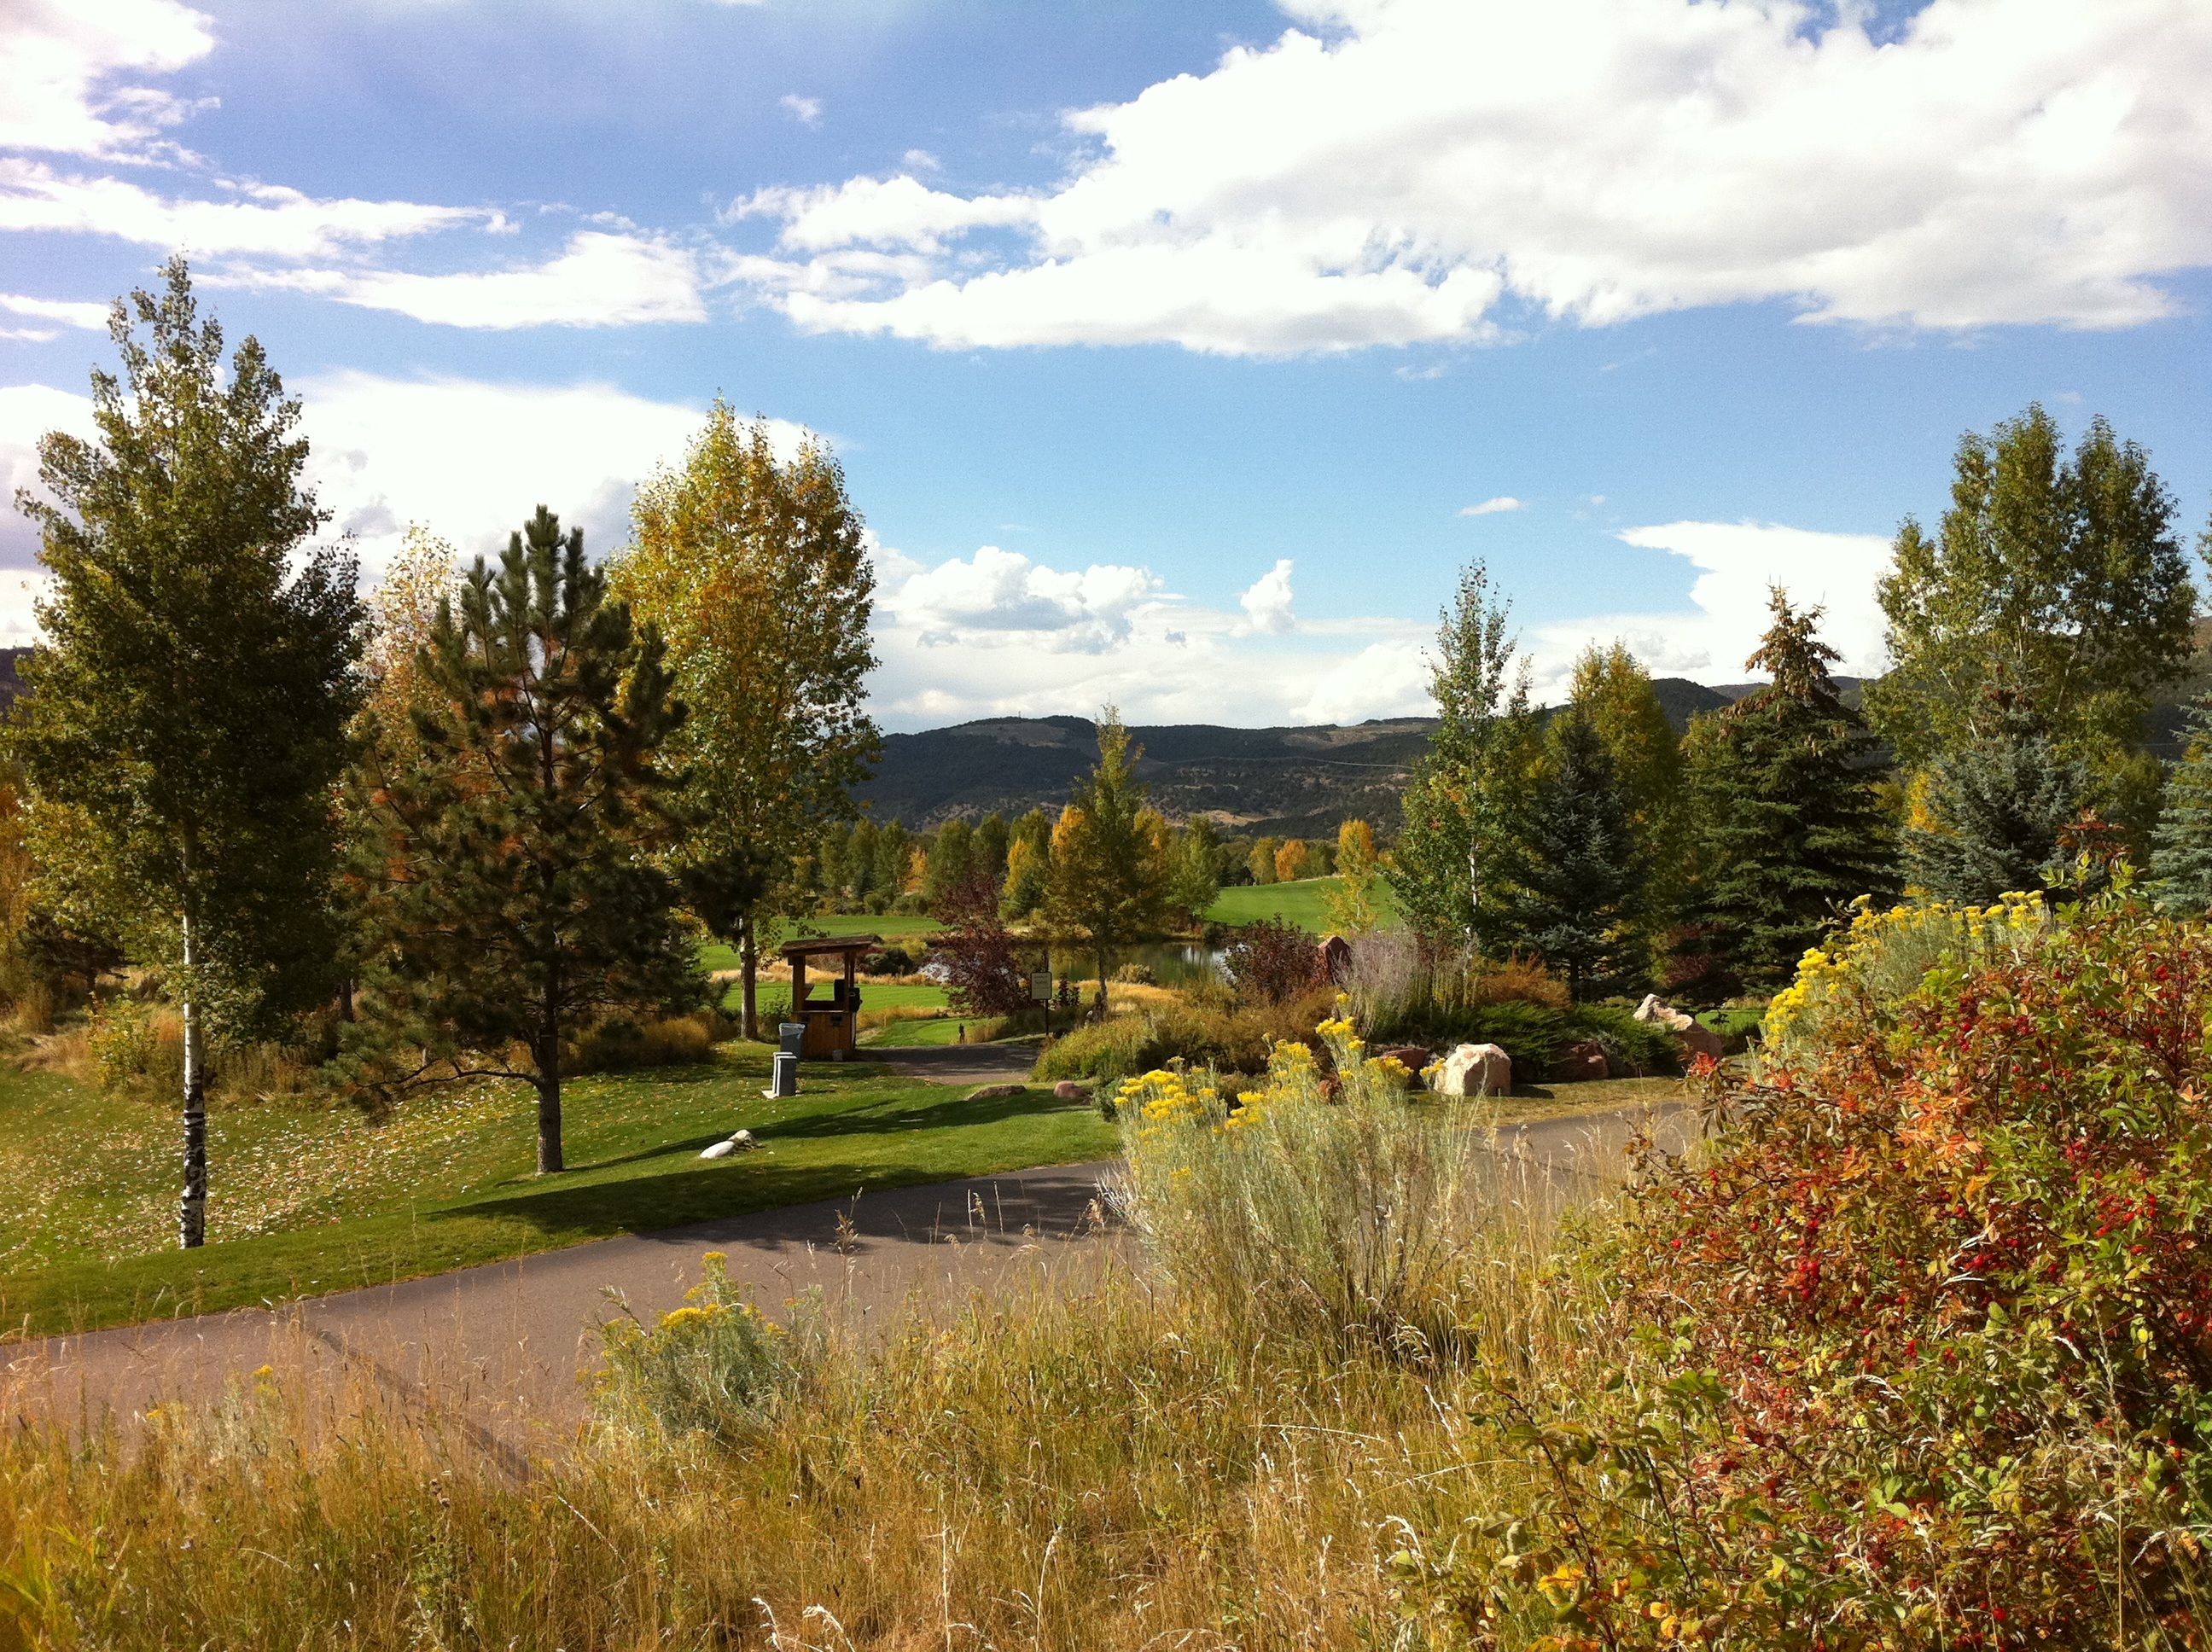
landscape, tree, nature, grass, wilderness, mountain, farm, meadow, fall, hill, lake, valley, mountain range, autumn, park, scenery, colorado, estate, aspen, colorado mountains, rural area